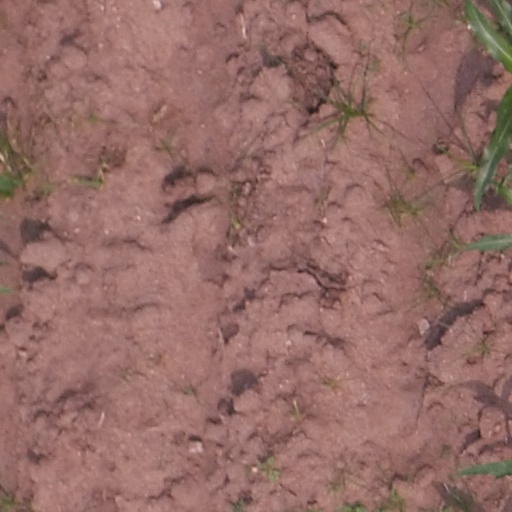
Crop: maize; corn